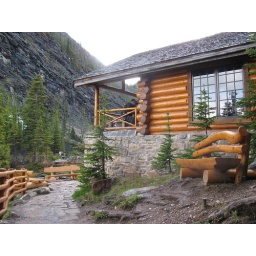
Operates June-October. There are no electricity or running water in this place!